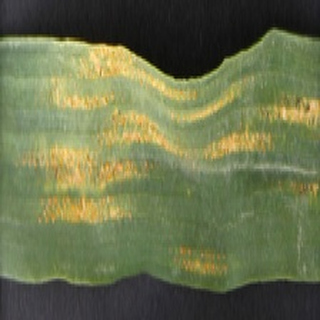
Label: wheat_yellow_rust